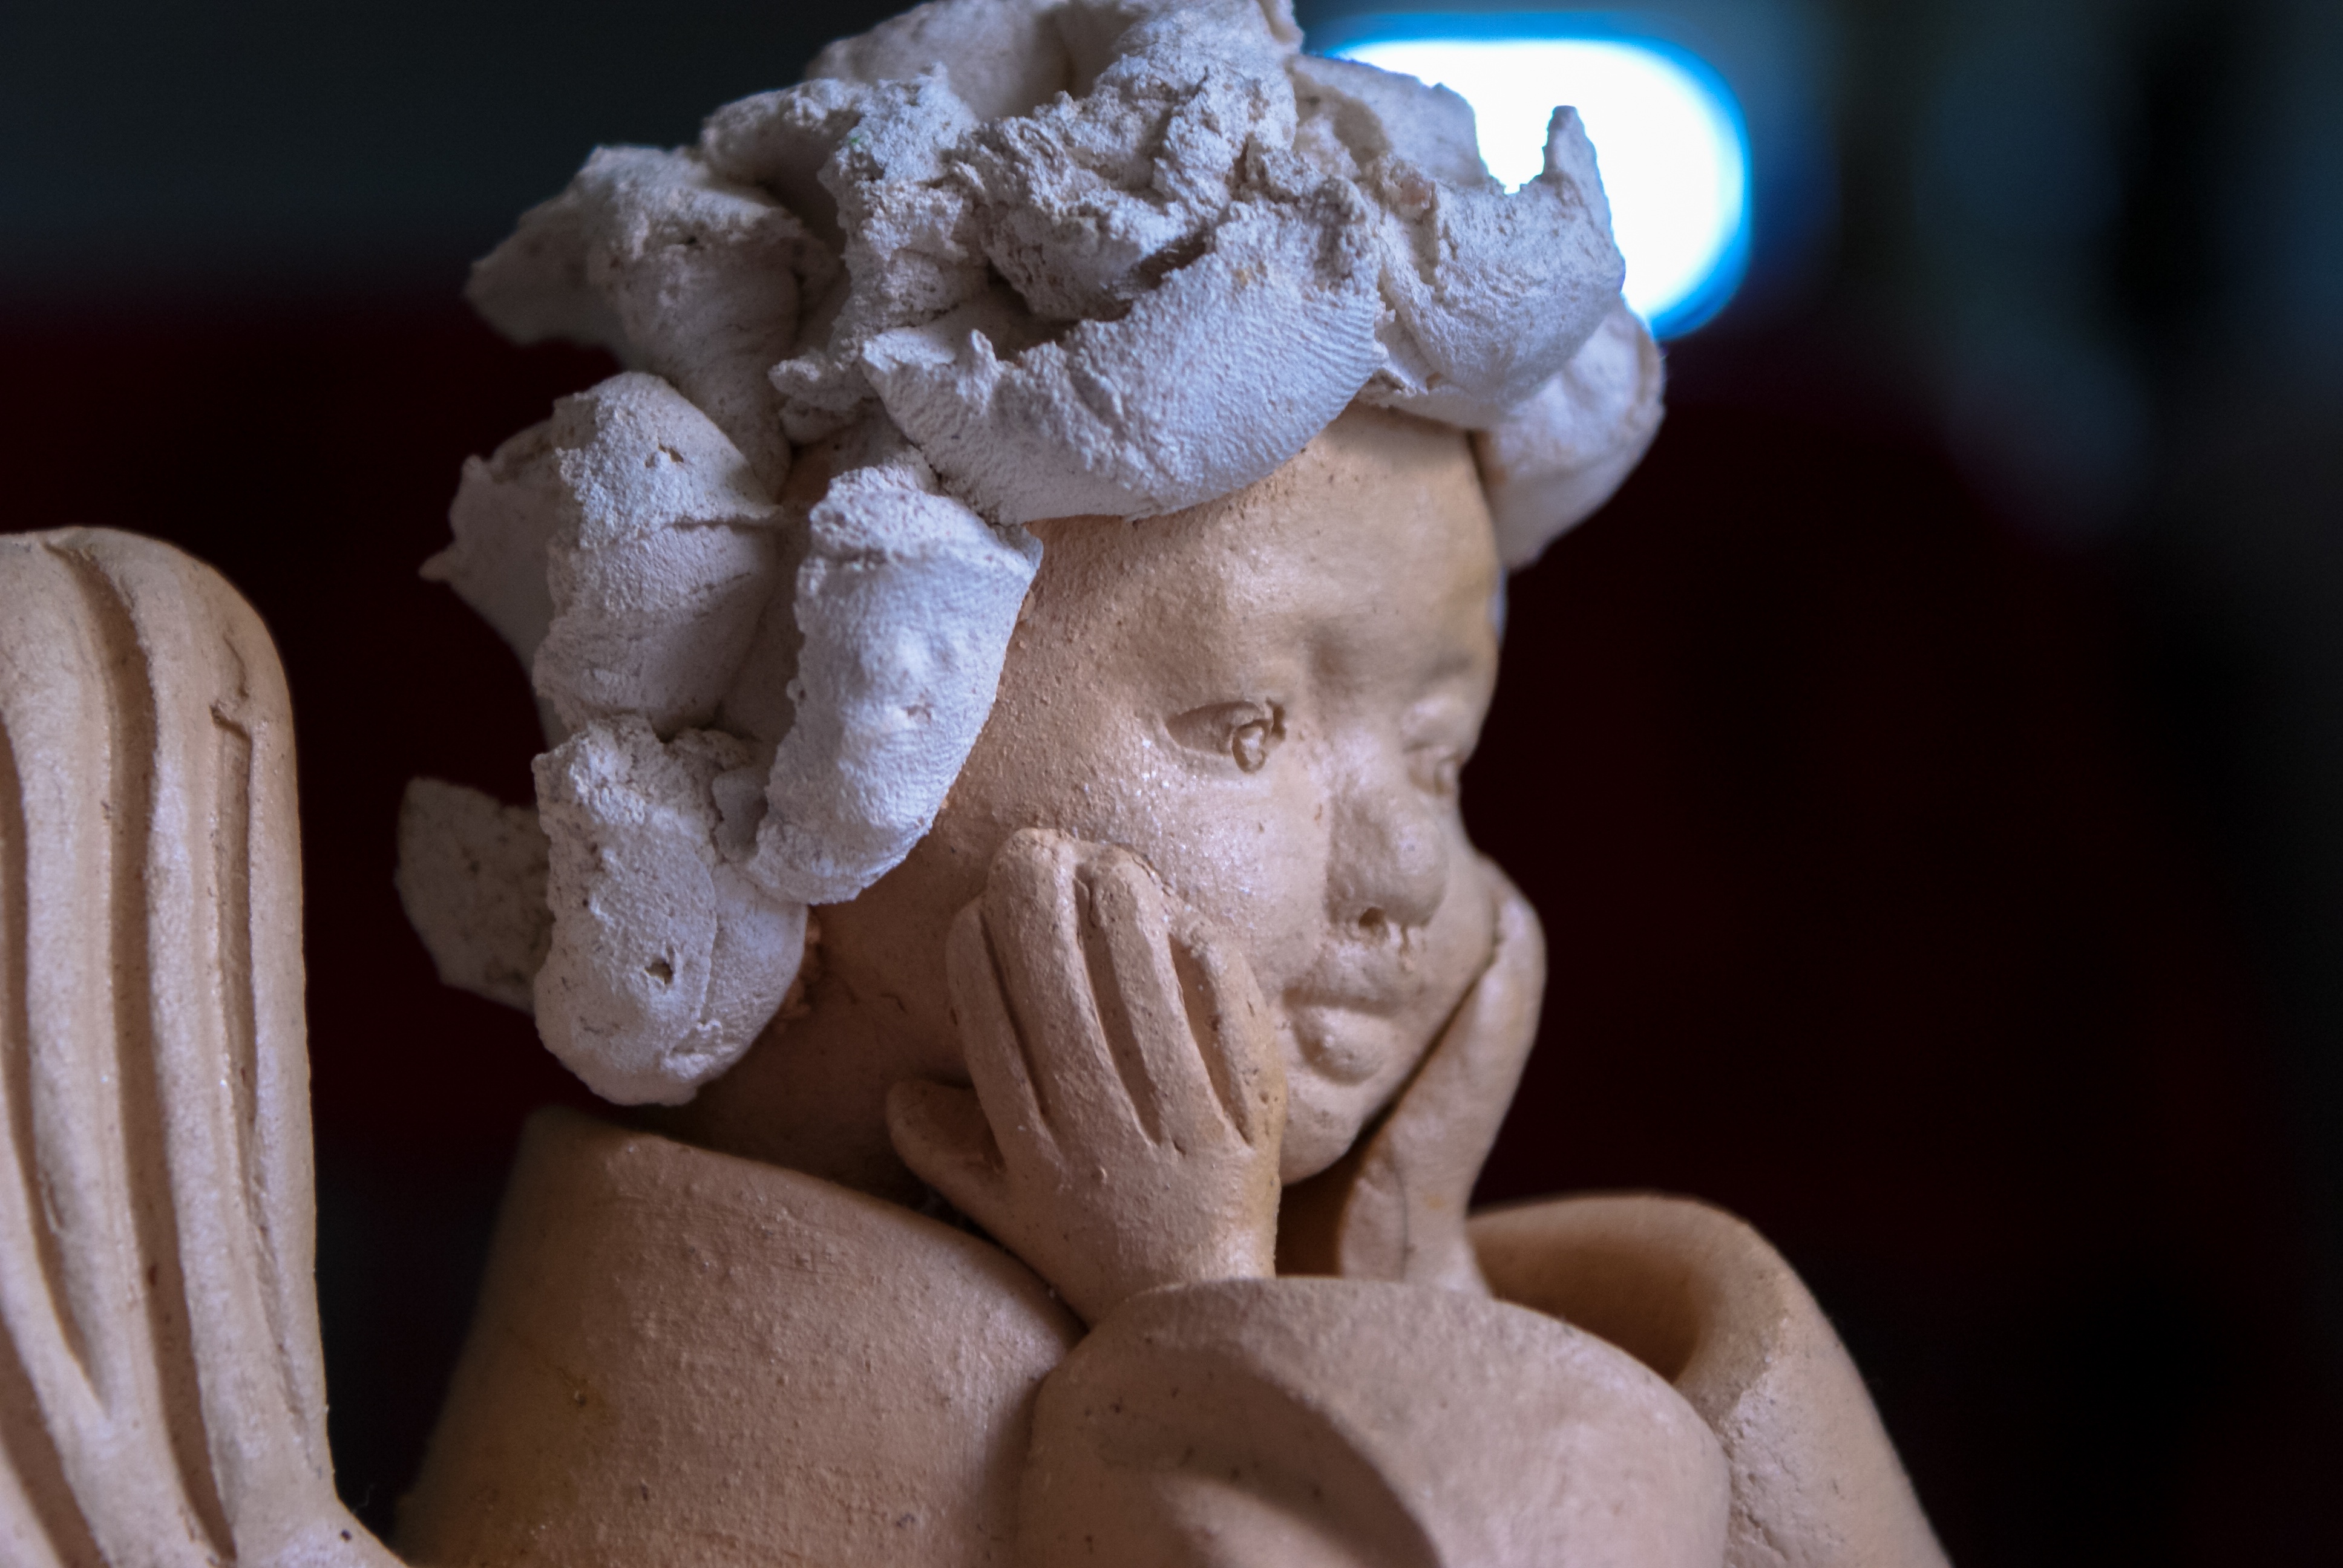
monument, statue, close up, sculpture, angel, art, temple, head, organ, carving, mythology, stone carving, ancient history